The Exorcist

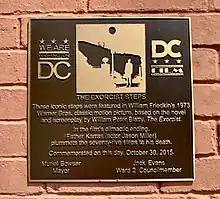
Commemorative plaque on the "Exorcist steps"

Boston and Hattiesburg, Mississippi, attempted to prevent showings. A court in the former city blocked the ban, saying the film did not meet the U.S. Supreme Court's standard of obscenity. Authorities there still told theaters not to admit minors. In Mississippi, police arrested the projectionist and manager after the film's first showing; a jury convicted the theater of obscenity and fined it $100. The Mississippi Supreme Court overturned the conviction in 1976, holding the state's obscenity statute too vague to be enforceable under the 1972 "Miller v. California" decision.